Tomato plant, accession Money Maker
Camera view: tilt-top (135 deg); turntable rotation: 30 degrees
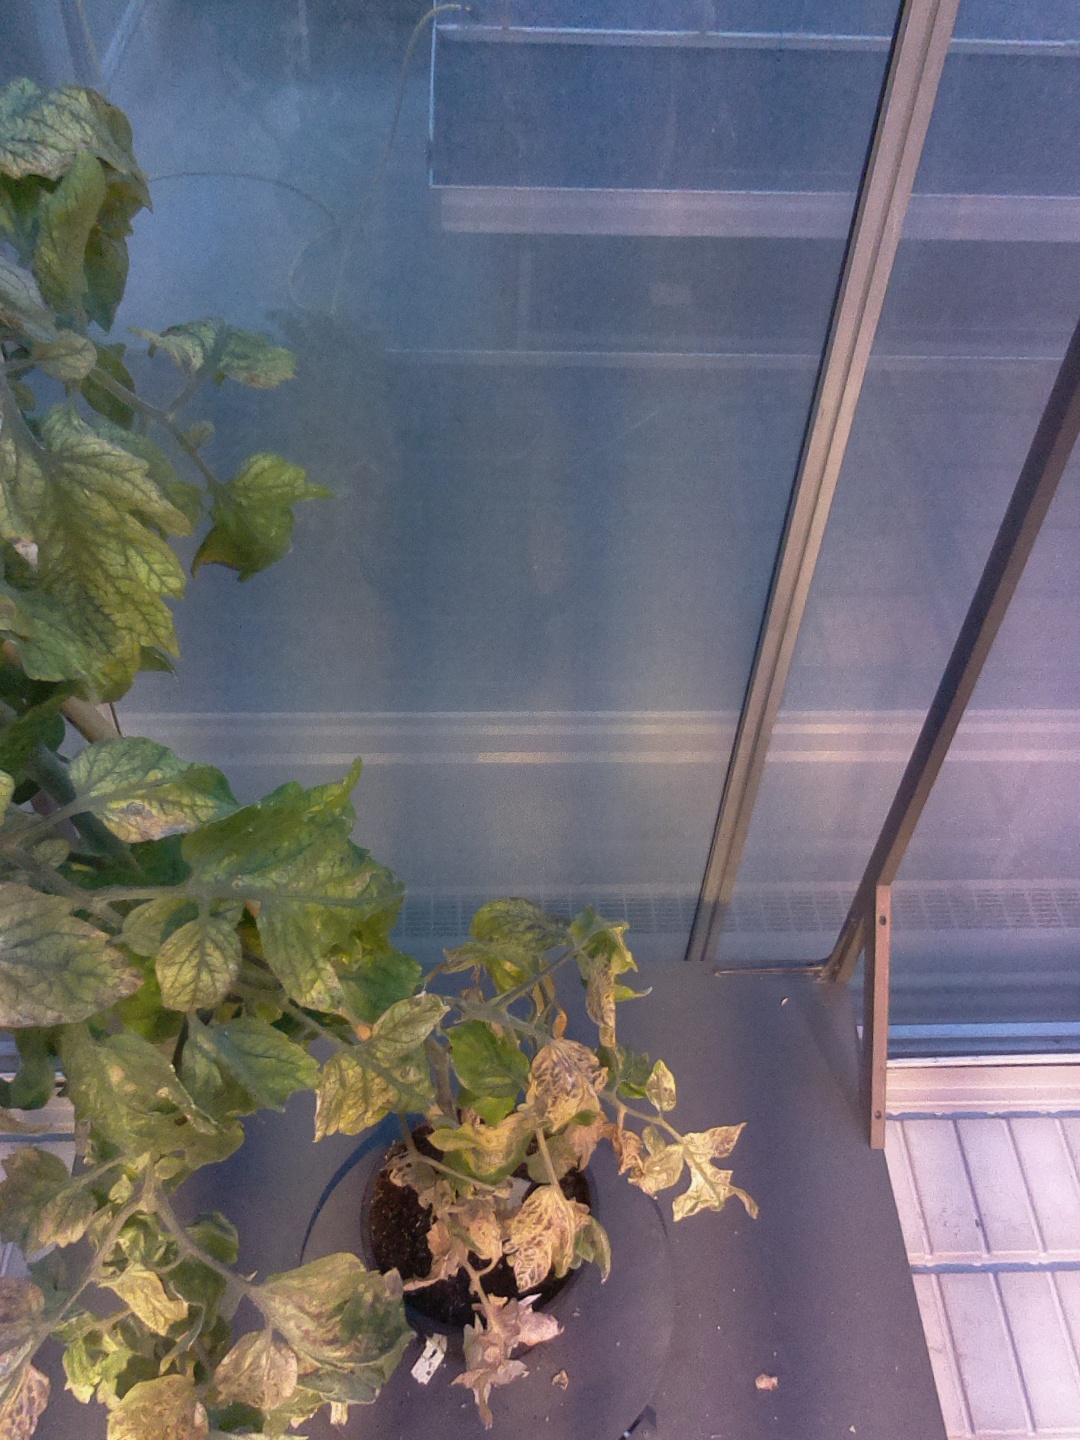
BBCH growth stage 83: 30%-40% of fruits show typical fully ripe color